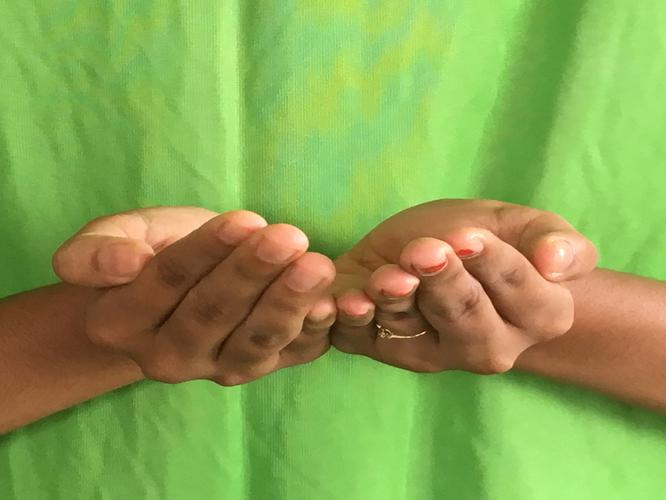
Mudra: Pushpaputa
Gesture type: double_hand